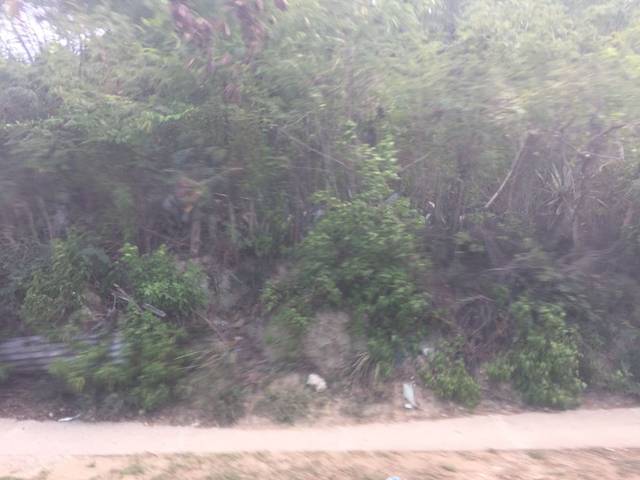
Region: Dominican Republic
Coordinates: 19.441, -70.732